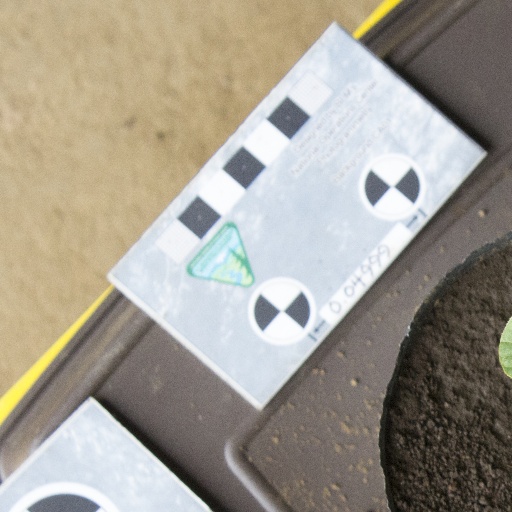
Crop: soybean